Describe the emotion expressed in this image:  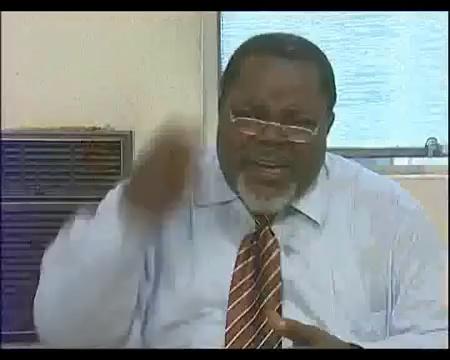
This person displays Suffering, valence and arousal with low intensity.